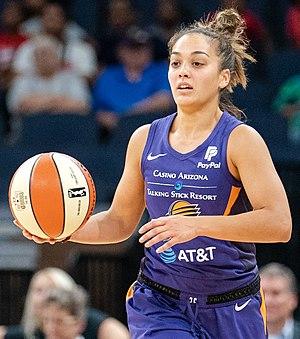
Leilani Mitchell, née le 15 juin 1985 à Richland, est une joueuse américaine de basket-ball. Cette meneuse d'1,65 m a joué en LFB à Arras Pays d'Artois Basket Féminin de 2008 à 2012, mais aussi en WNBA pour le Liberty de New York. Née d’une mère australienne, elle acquiert un passeport australien pour pouvoir représenter l’Australie au championnat du monde de 2014 en Turquie.